Vukovar

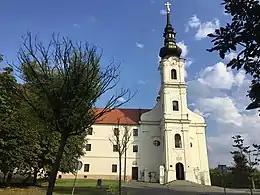
Franciscan monastery with Church of Saints Philip and James

The Battle of Vukovar began on 25 August 1991, and lasted until 18 November 1991. During the battle for the town, 1,800 self-organised lightly armed defenders and civilian volunteers (the army of Croatia was still in its infancy at this time) defended the city for 87 days against approximately 36,000 troops of the Serb-dominated JNA equipped with heavy armour and artillery who lost 110 vehicles and tanks and dozens of planes during the battle. The city suffered heavy damage during the siege and was eventually overrun. It is estimated that 1,800 defenders of Vukovar and civilians were killed, 800 went missing and 22,000 civilians were forced into exile. Several war crimes were committed by Serb forces after the battle, including the Vukovar massacre of up to 264 wounded patients and medical staff, taken from the Vukovar hospital. According to the Croatian Association of Prisoners in Serbian Concentration Camps, a total of 8,000 Croatian civilians and POWs (many following the fall of Vukovar) went through Serb prison camps such as Sremska Mitrovica camp, Velepromet camp, Stajićevo camp, Begejci camp, Niš camp and many others where many were heavily abused and tortured. A total of 300 people never returned from them. A total of 4570 camp inmates have started legal action against the former Republic of Serbia and Montenegro (now Serbia) for torture and abuse in the camps.